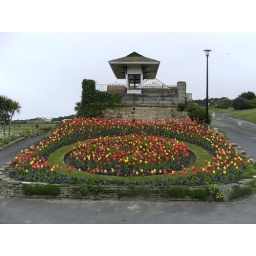
White Rock Gardens, wonderful flower display on the old clock bed. Photo by Nick Hennessy